Tecmo World Soccer '96

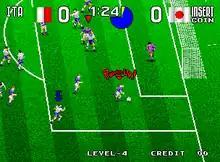
Gameplay screenshot showcasing a match between Italy and Japan.

The game takes place in the World Cup. The player can choose from 32 national teams. The tournament includes 7 games, divided into two groups of four teams and one final. Being an Arcade game, if it is lost only once, it will not be possible to continue playing. In case of a tie, the game is defined by a penalty shoot-out.